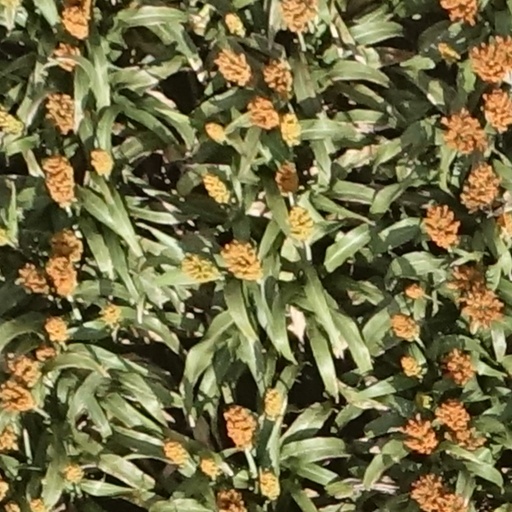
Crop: sorghum